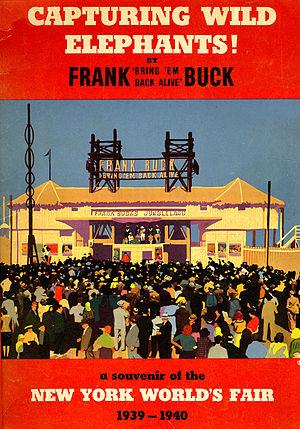
Frank Buck est un aventurier, chasseur, collectionneur, acteur et producteur américain.